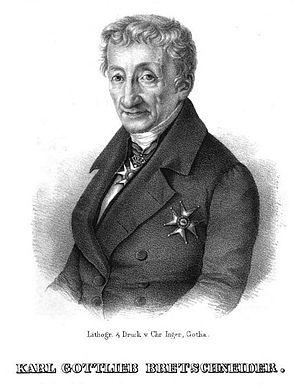
Carl Anton Bretschneider est un mathématicien de Gotha. Spécialisé en géométrie, théorie des nombres et histoire de la géométrie, il a également travaillé dans le domaine du logarithme intégral et des tables mathématiques. Il est l'un des premiers mathématiciens à voir utilisé le symbole γ pour désigner la constante d'Euler-Mascheroni. Il est surtout connu pour avoir formulé la formule de Bretschneider.